Fourteen Foot Shoal Light

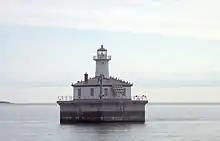
The light in 2001 (note the solar panels that provide the current power)

The lighthouse at Fourteen Foot Shoal was named to note that the lake is only deep at this point, which is a hazard to navigation, ships and mariners.